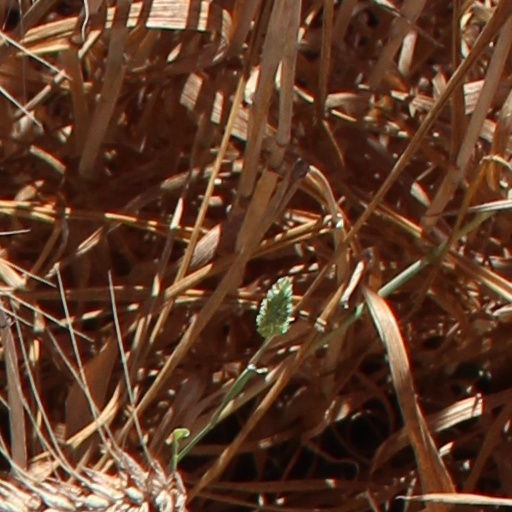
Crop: wheat